Torre del Gallo

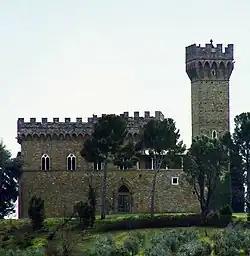
Torre del Gallo.

The Torre del Gallo is a historical building located in Florence, Italy, located at Pian de' Giullari, in the hills of Arcetri, on top of a ridge overlooking the city where there is a magnificent panorama.